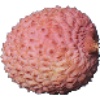
Label: lychee